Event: Nepal Earthquake
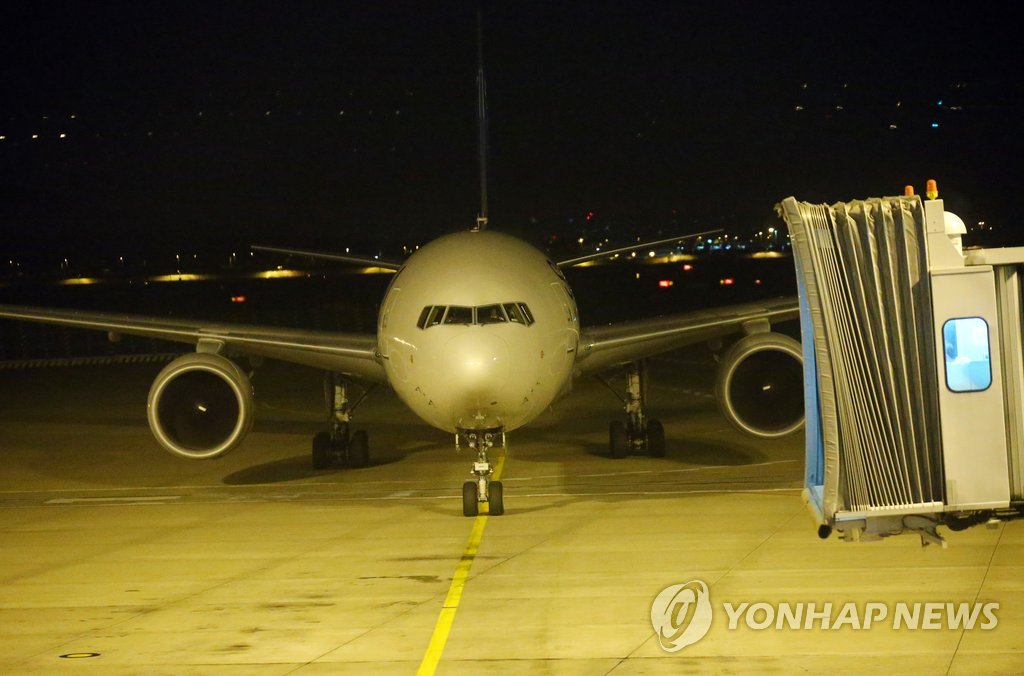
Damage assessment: no_damage